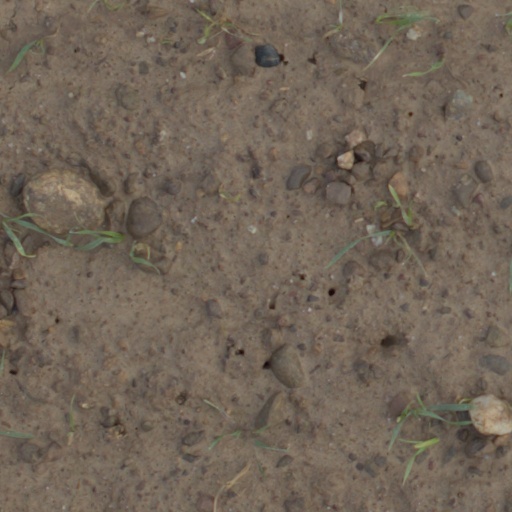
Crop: wheat